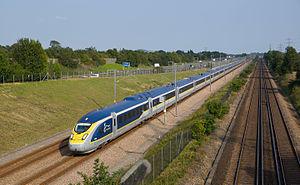
L’Eurostar e320, ou British Rail Class 374, est une rame automotrice construite par Siemens. Commandée par Eurostar en 2010, afin de renforcer son service voyageurs empruntant le tunnel sous la Manche, elle est une version spécifique de la gamme de trains à grande vitesse Velaro.
Eurostar International Ltd est une entreprise ferroviaire franco-britannique, qui exploite depuis 1994 les trains à grande vitesse reliant Paris et Bruxelles au Sud de l'Angleterre et à Londres, via Lille et Calais, en empruntant le tunnel sous la Manche. Des trains directs relient également Londres à Amsterdam, Rotterdam, Marne-la-Vallée, Avignon, Lyon et Marseille. En hiver, Eurostar dessert, depuis Londres, Bourg-Saint-Maurice, La Plagne et Moûtiers.
On appelle livrée la décoration extérieure d'un matériel roulant ferroviaire. Au cours de son histoire, depuis 1938, la Société nationale des chemins de fer français a utilisé de nombreuses livrées liées aux modes et aux changements de matériels. Certaines sont des essais sans lendemain sur quelques machines, d'autres sont de véritables marqueurs de l'identité de l'entreprise, par exemple la livrée « béton ».